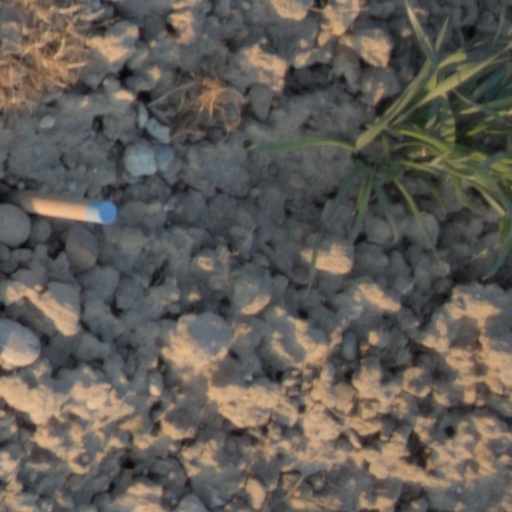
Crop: wheat